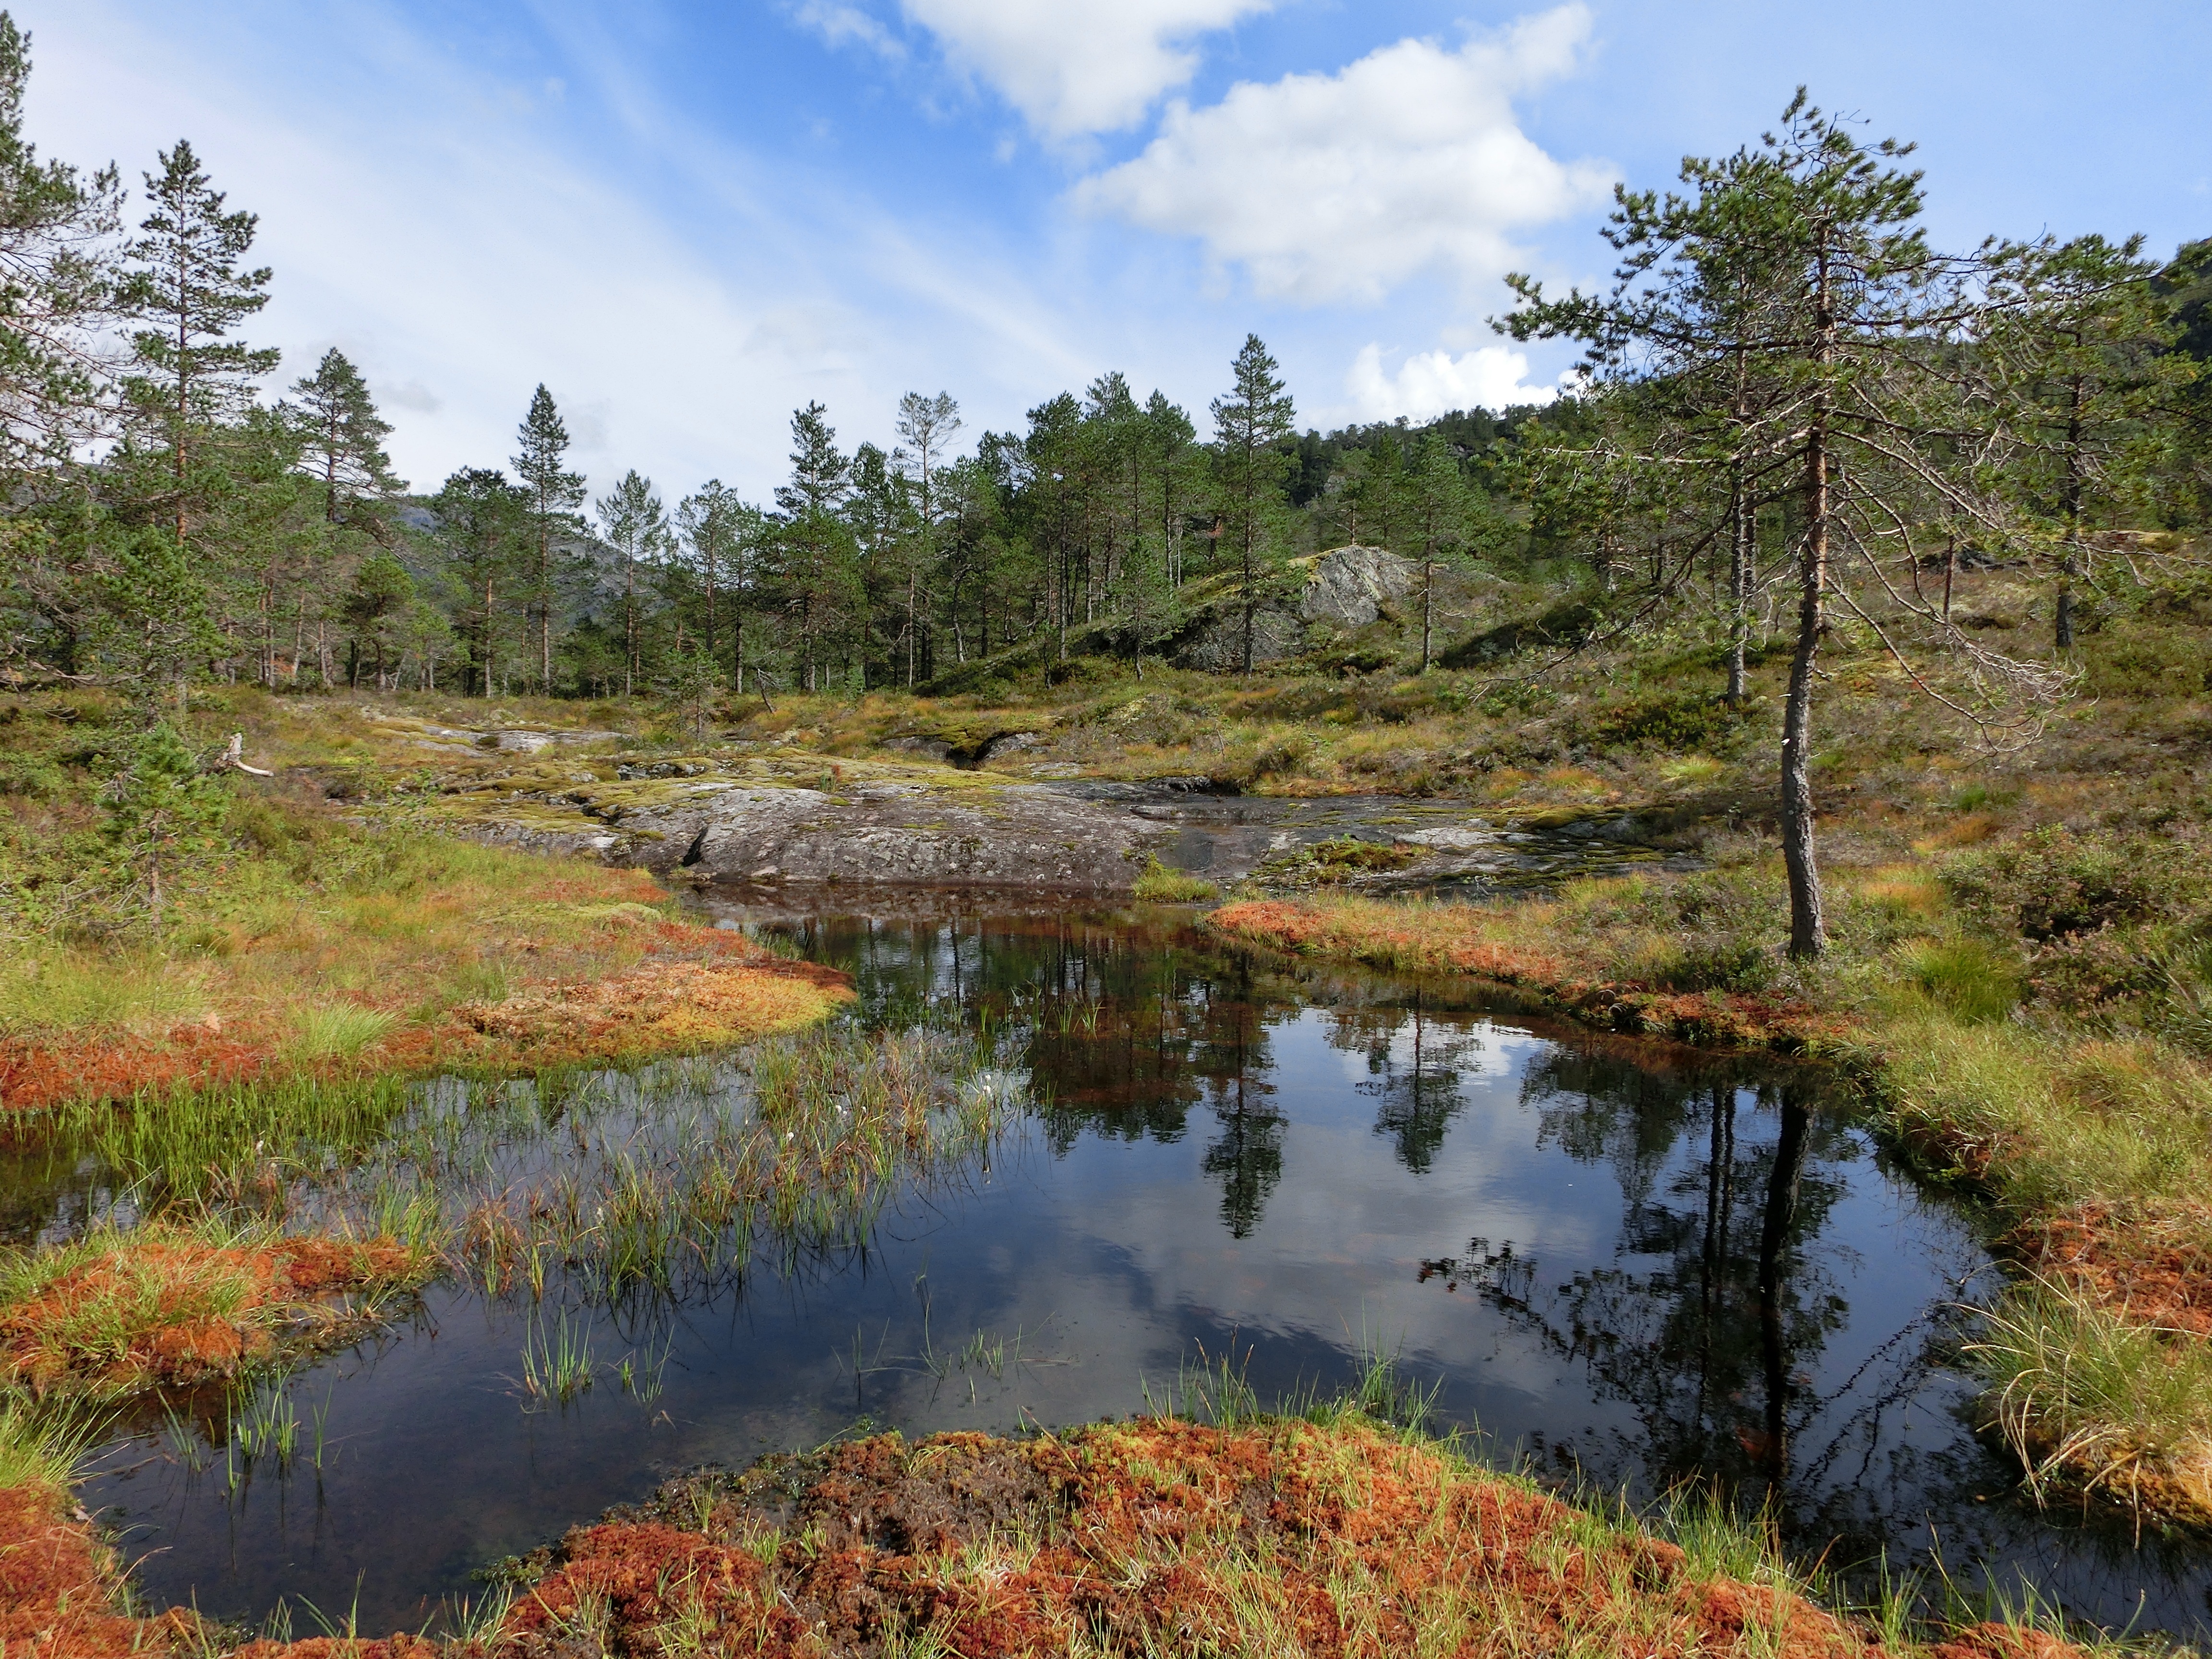
tree, water, forest, marsh, swamp, wilderness, mountain, trail, meadow, lake, river, summer, pond, stream, reflection, peaceful, autumn, trees, mountains, vegetation, wetland, bog, plateau, woodland, habitat, loch, ecosystem, norway, mirroring, heide, pools, tarn, nature reserve, biome, natural environment